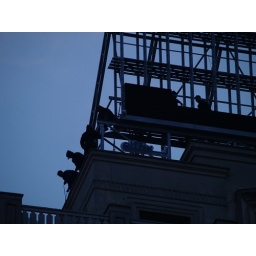
Workers on the roof of a building in Unirii square putting up a lighted advertising sign